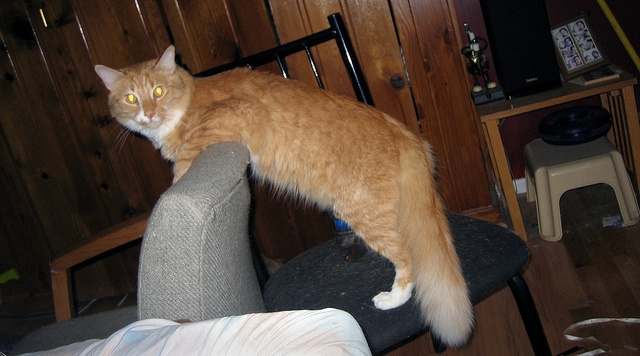
A cat standing on a kitchen chair in order to climb on to an armchair
A yellow cat standing on a chair.
A cat stares at the camera while it stands on a chair.
An orange cat standing on a blue and black chair in a wooden paneled room.
A cat stands with two paws on one chair and two paws on another chair.